Kapaleeshwarar Temple

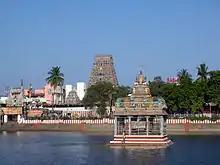

The Kapaleeshwarar Temple is a Hindu temple dedicated to the god Shiva. It is located in Mylapore, Chennai in the Indian state of Tamil Nadu. The temple was built around the 7th century CE and is an example of South Indian Architecture.